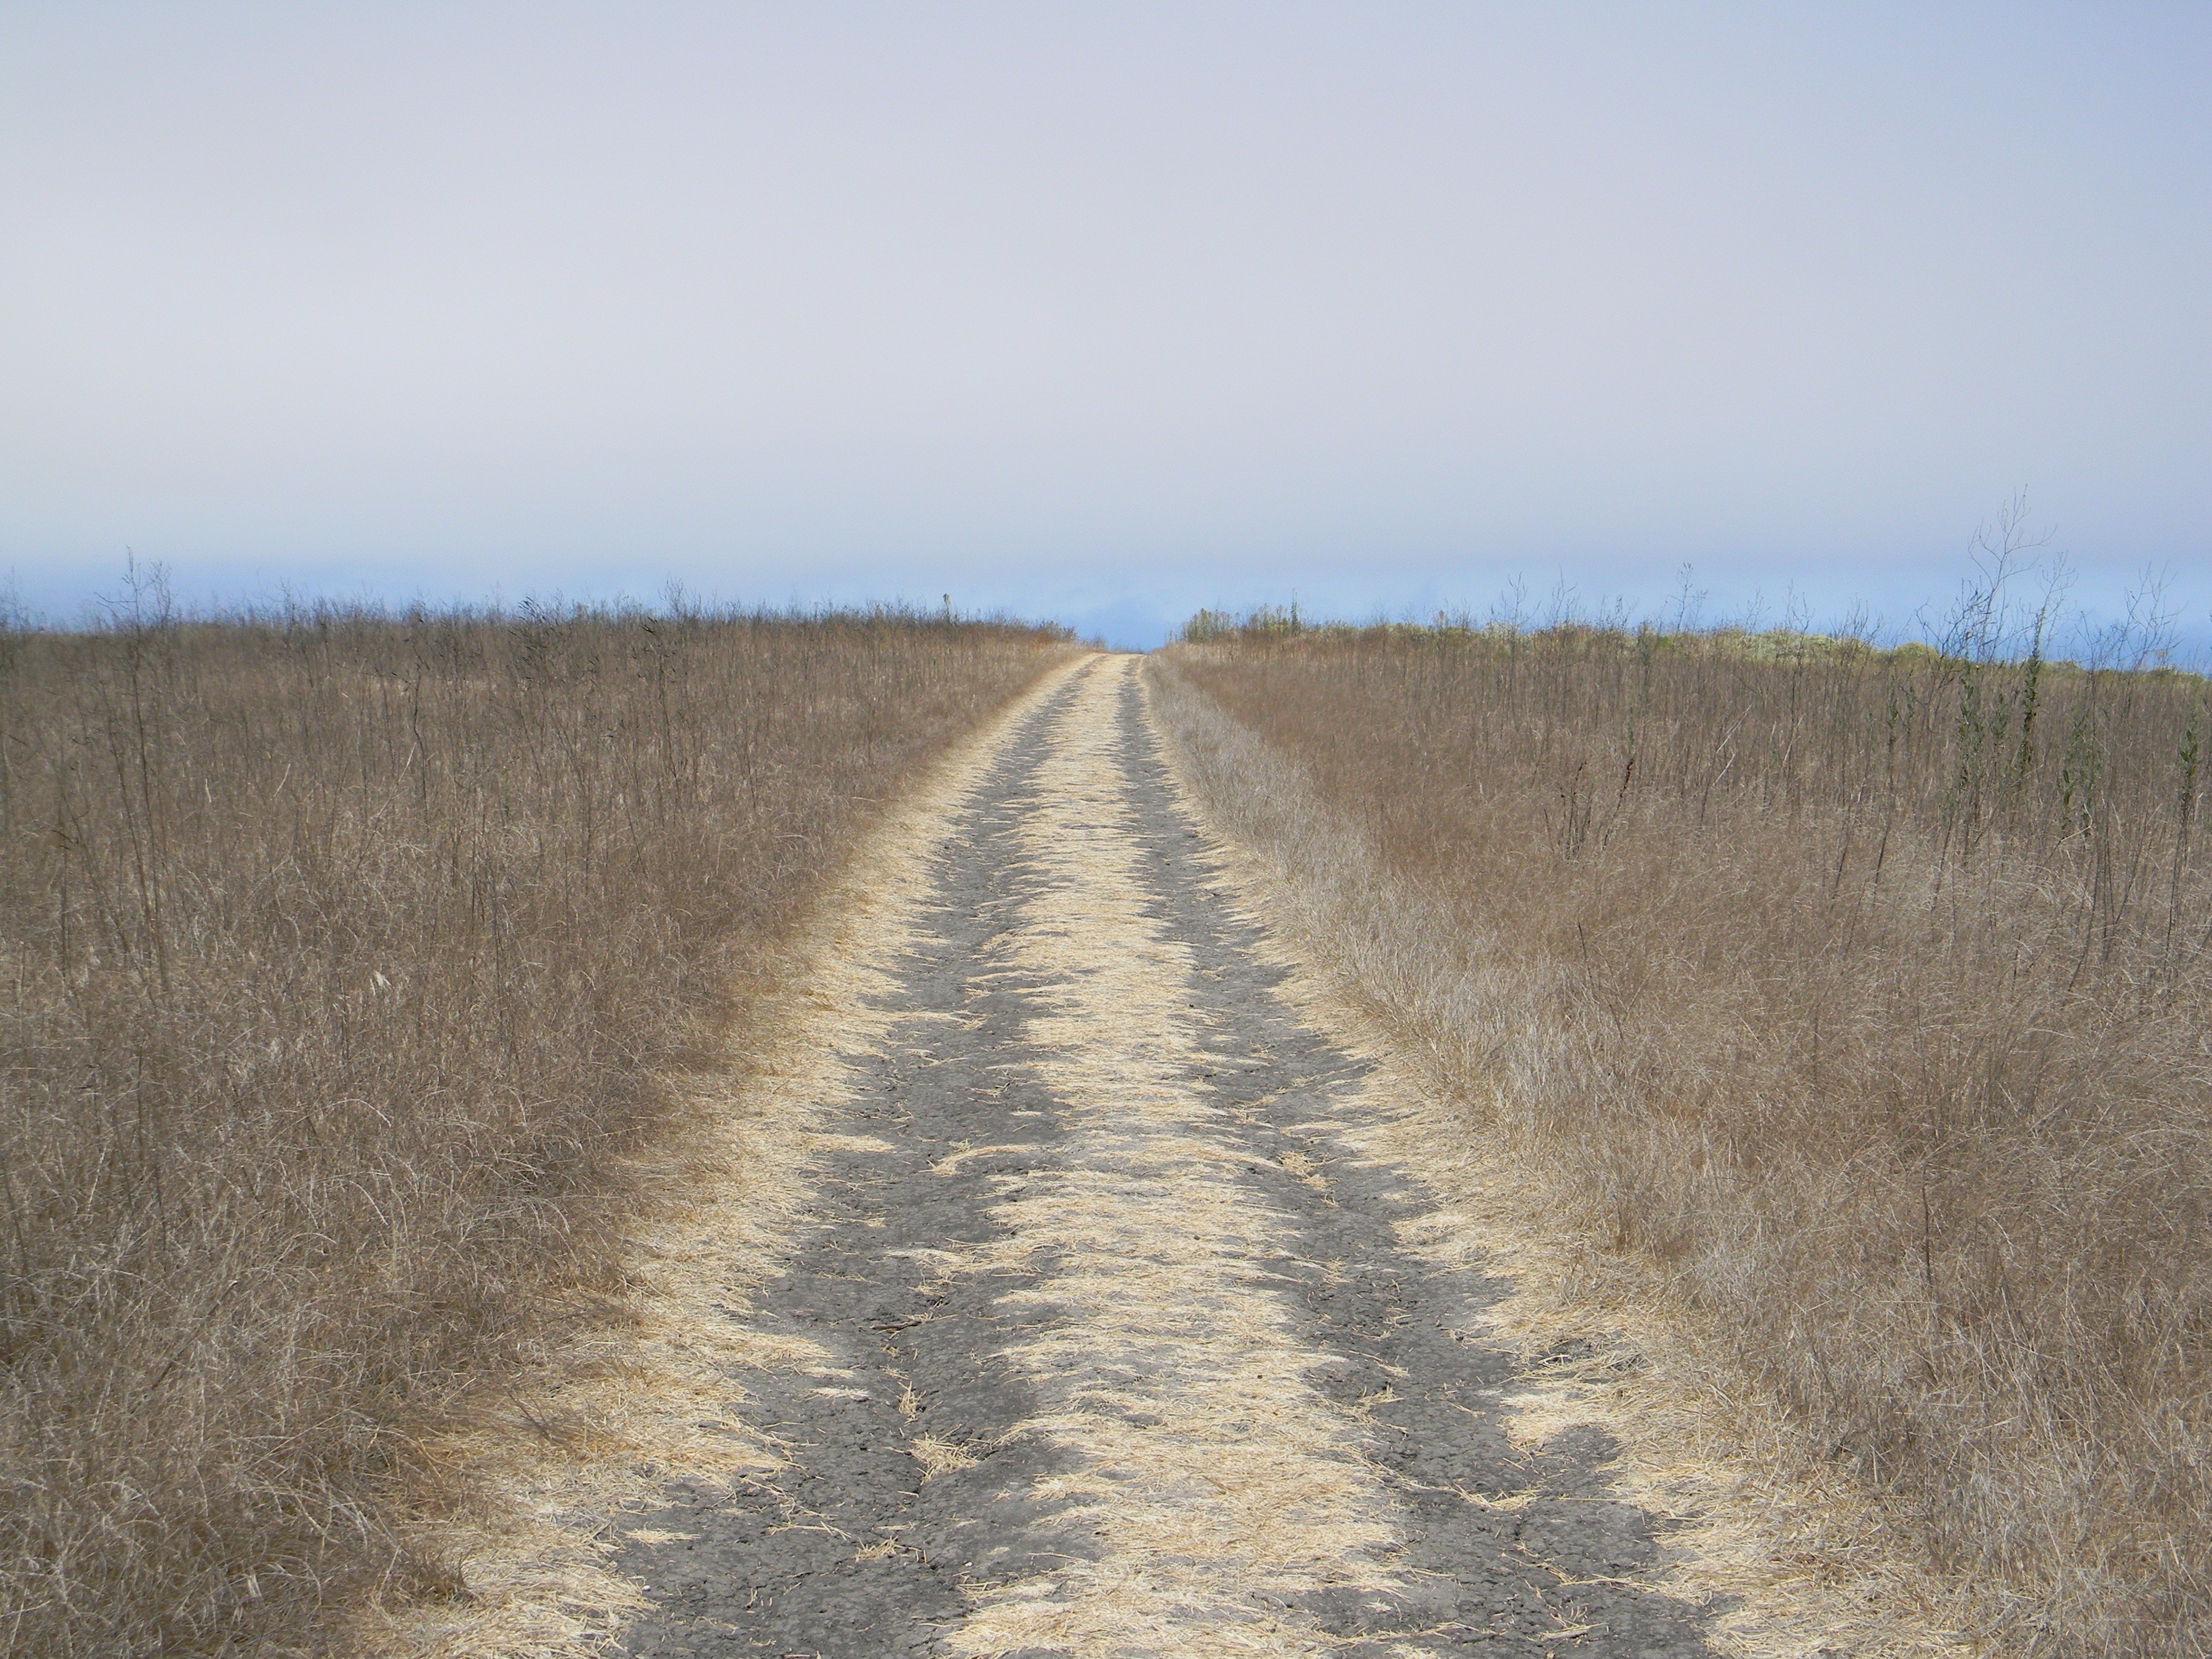
grass, horizon, marsh, sky, road, field, farm, prairie, countryside, hill, country road, dirt road, soil, open road, agriculture, plain, wheat field, grassland, infrastructure, habitat, ecosystem, steppe, rural area, long road, wheat grass, natural environment, grass family